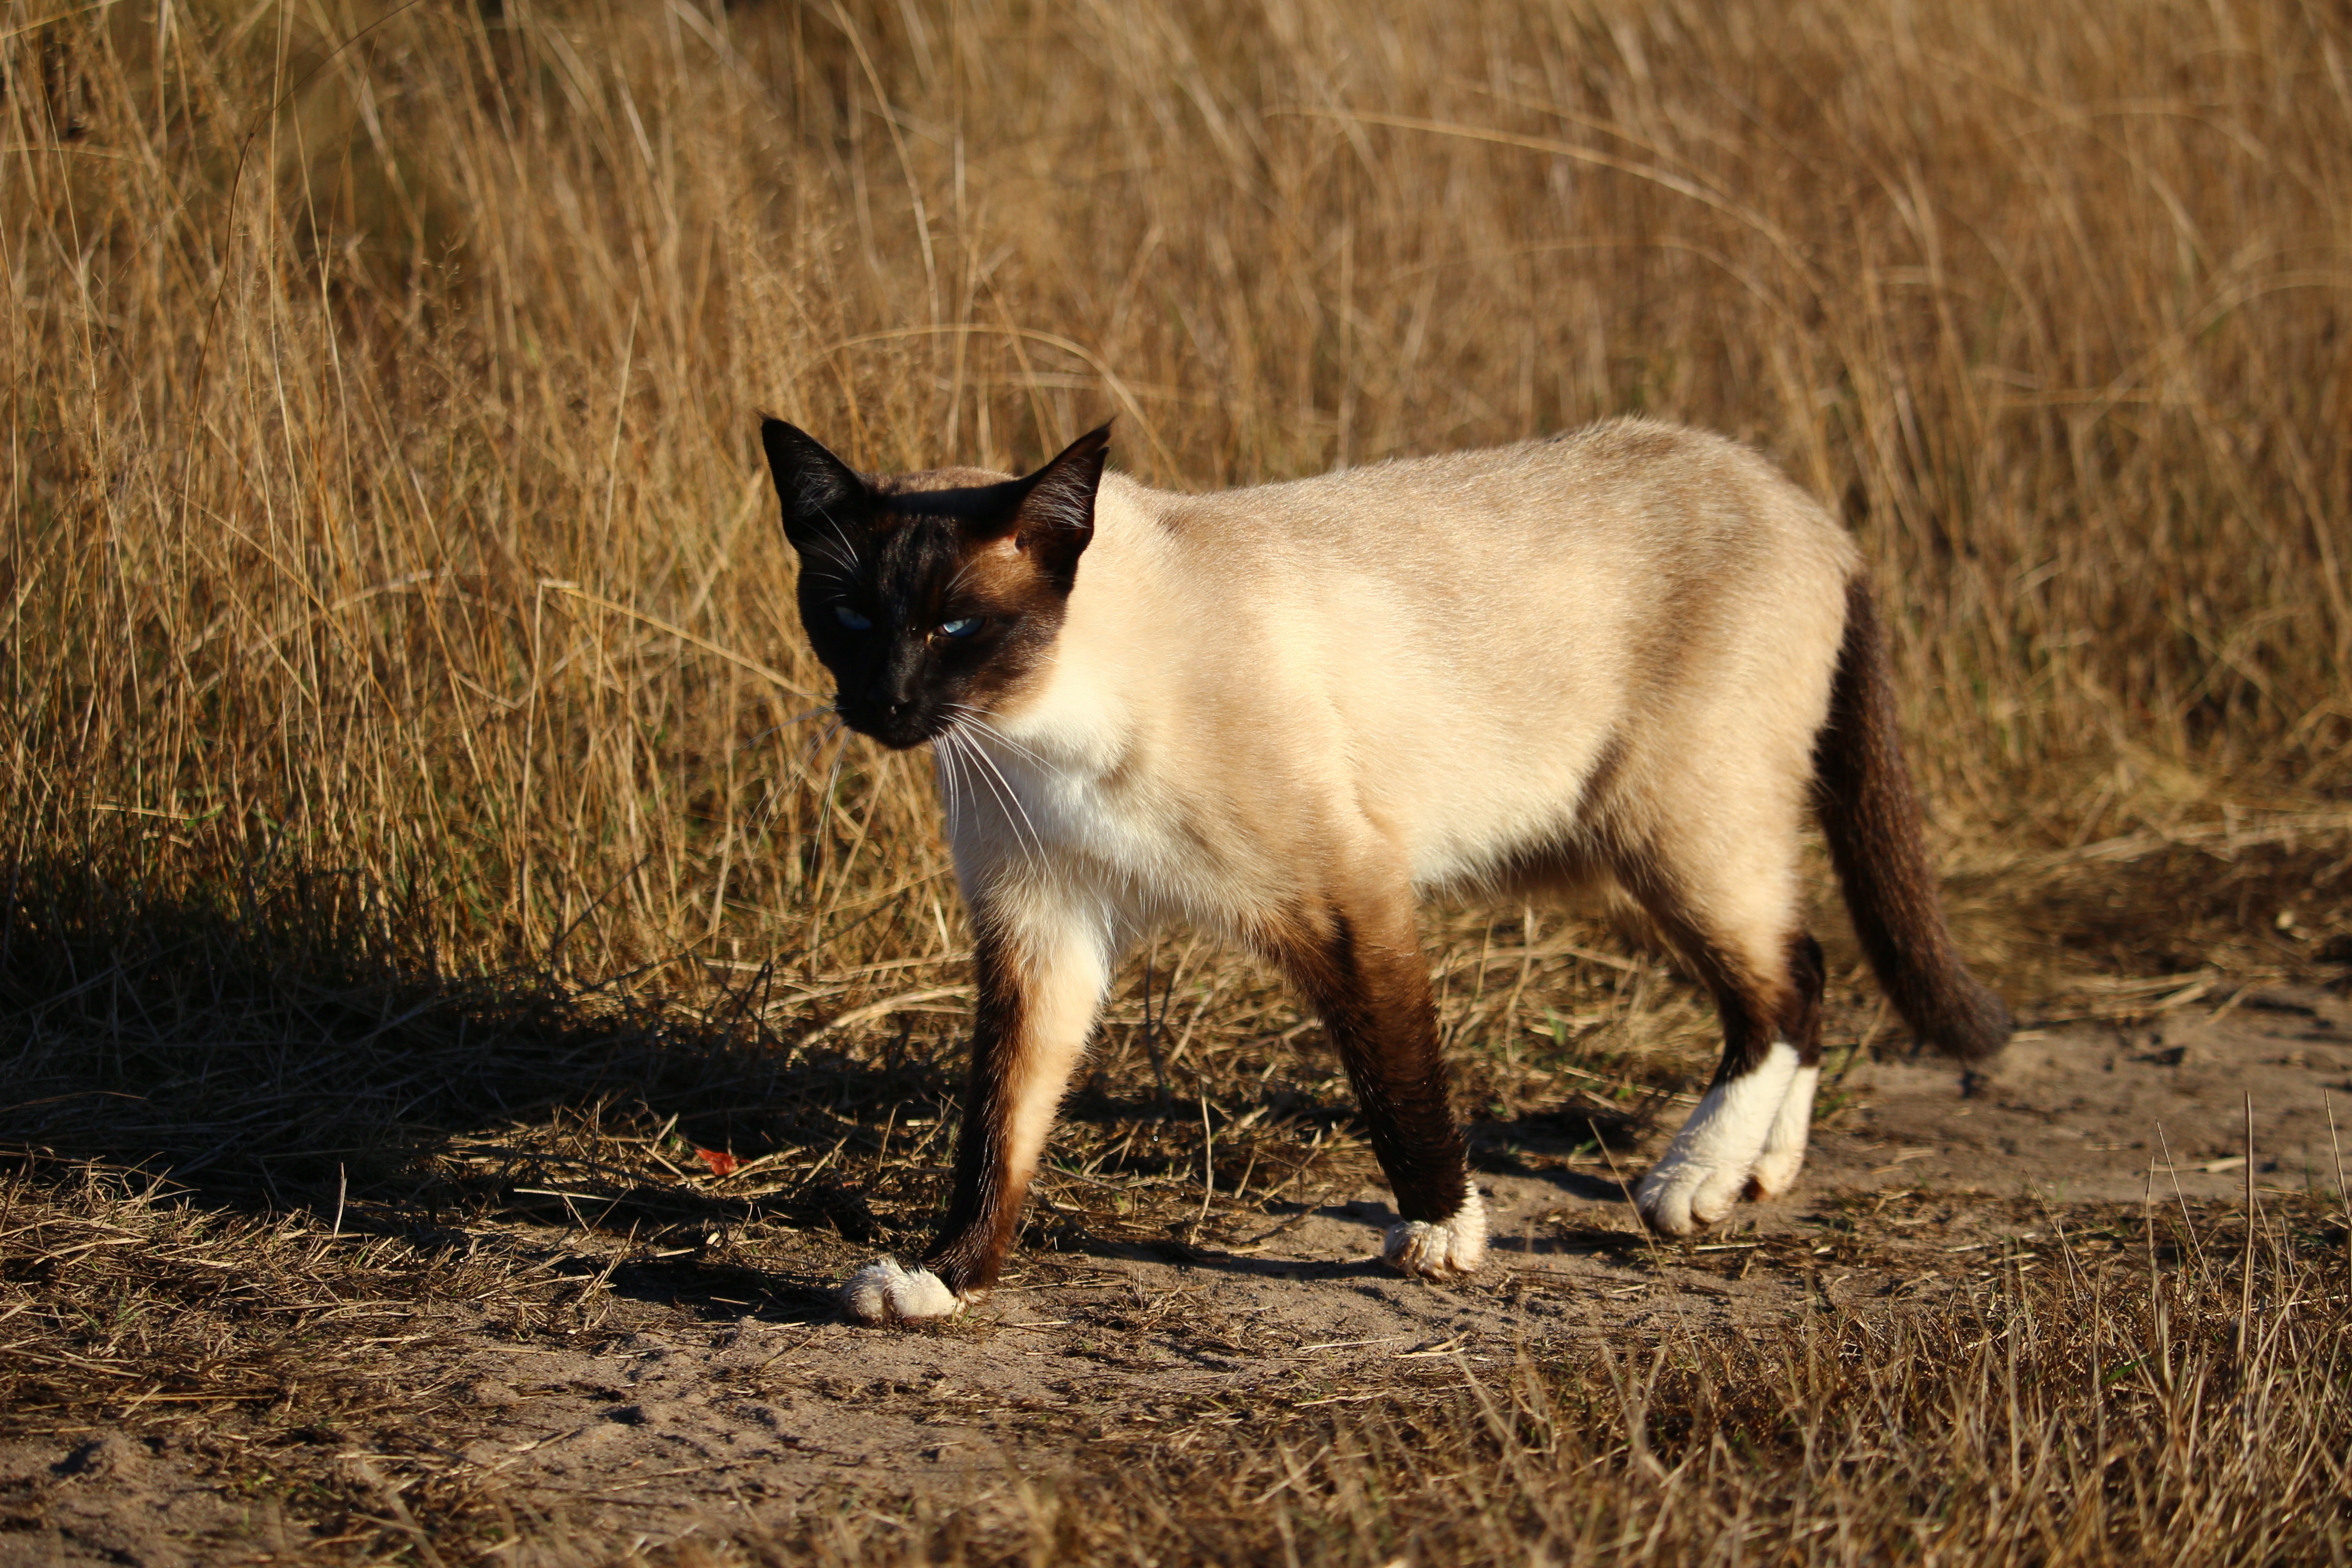
grass, wildlife, kitten, cat, mammal, lane, fauna, siam, whiskers, vertebrate, mieze, siamese, siamese cat, breed cat, small to medium sized cats, cat like mammal